First Presbyterian Church (La Grange, Missouri)

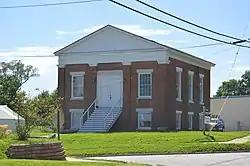
La Grange First Presbyterian Church, July 2015

First Presbyterian Church is a historic Presbyterian church located at La Grange, Lewis County, Missouri. It was built in 1848, and is a one-story, temple front, Greek Revival style, red brick building on a raised basement. It has a gabled roof with an unadorned wood raked cornice and a pediment on the symmetrical façade.